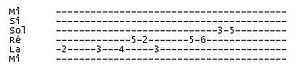
tablature Exemple de tablature (ceci n'est pas un morceau ni même une compostition, les notes ayant été choisies au hasard)
En musique, une tablature est un système de notation d'une pièce instrumentale indiquant, sur une représentation schématisée des parties d'un instrument, les doigtés et le rythme. Les informations qu'elle contient sont différentes de celle de la partition de musique au sens ou la tablature prend en compte les spécificités de l'instrument et qu'elle permet soit de simplifier l'exécution soit d'informer l'interprète sur l'utilisation précise de l'instrument, par exemple avec quels doigts de la main droite il faut lever ou rabattre la corde ou les cordes à faire sonner. Elle est notamment utilisée pour la notation musicale de la guitare, de l'accordéon diatonique, de la batterie ou du piano. Depuis le Moyen Âge et avant, elles ont varié selon les instruments et les pays, et l'on trouvait essentiellement des tablatures pour claviers, pour luths et pour chant.